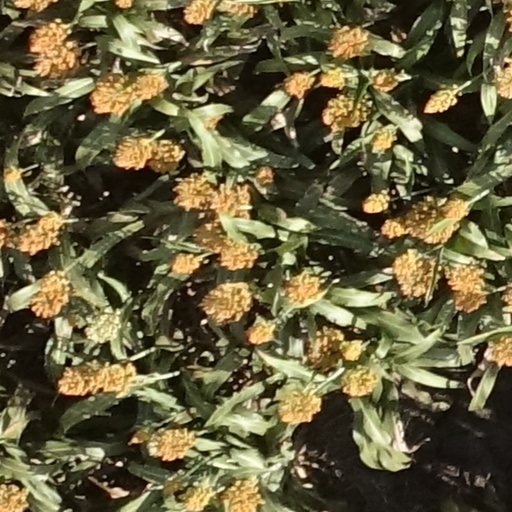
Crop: sorghum